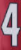
Number: 4